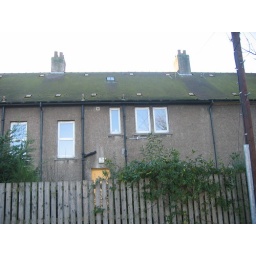
Rear Elevation 48 Drumlanrig Drive obscured by rear fence and trees (see Elevation of 40 Drumlanrig Drive for ground floor fenestration details).